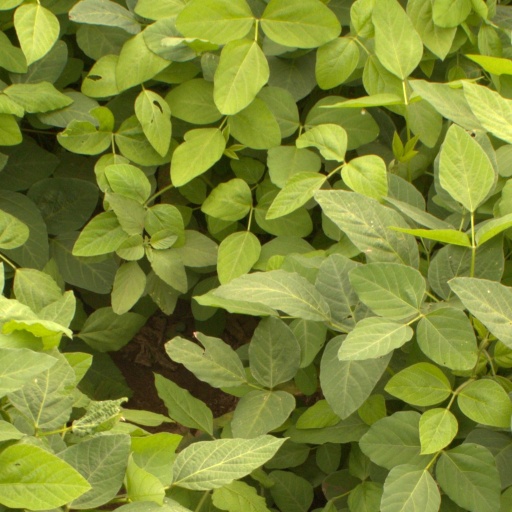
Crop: soybean